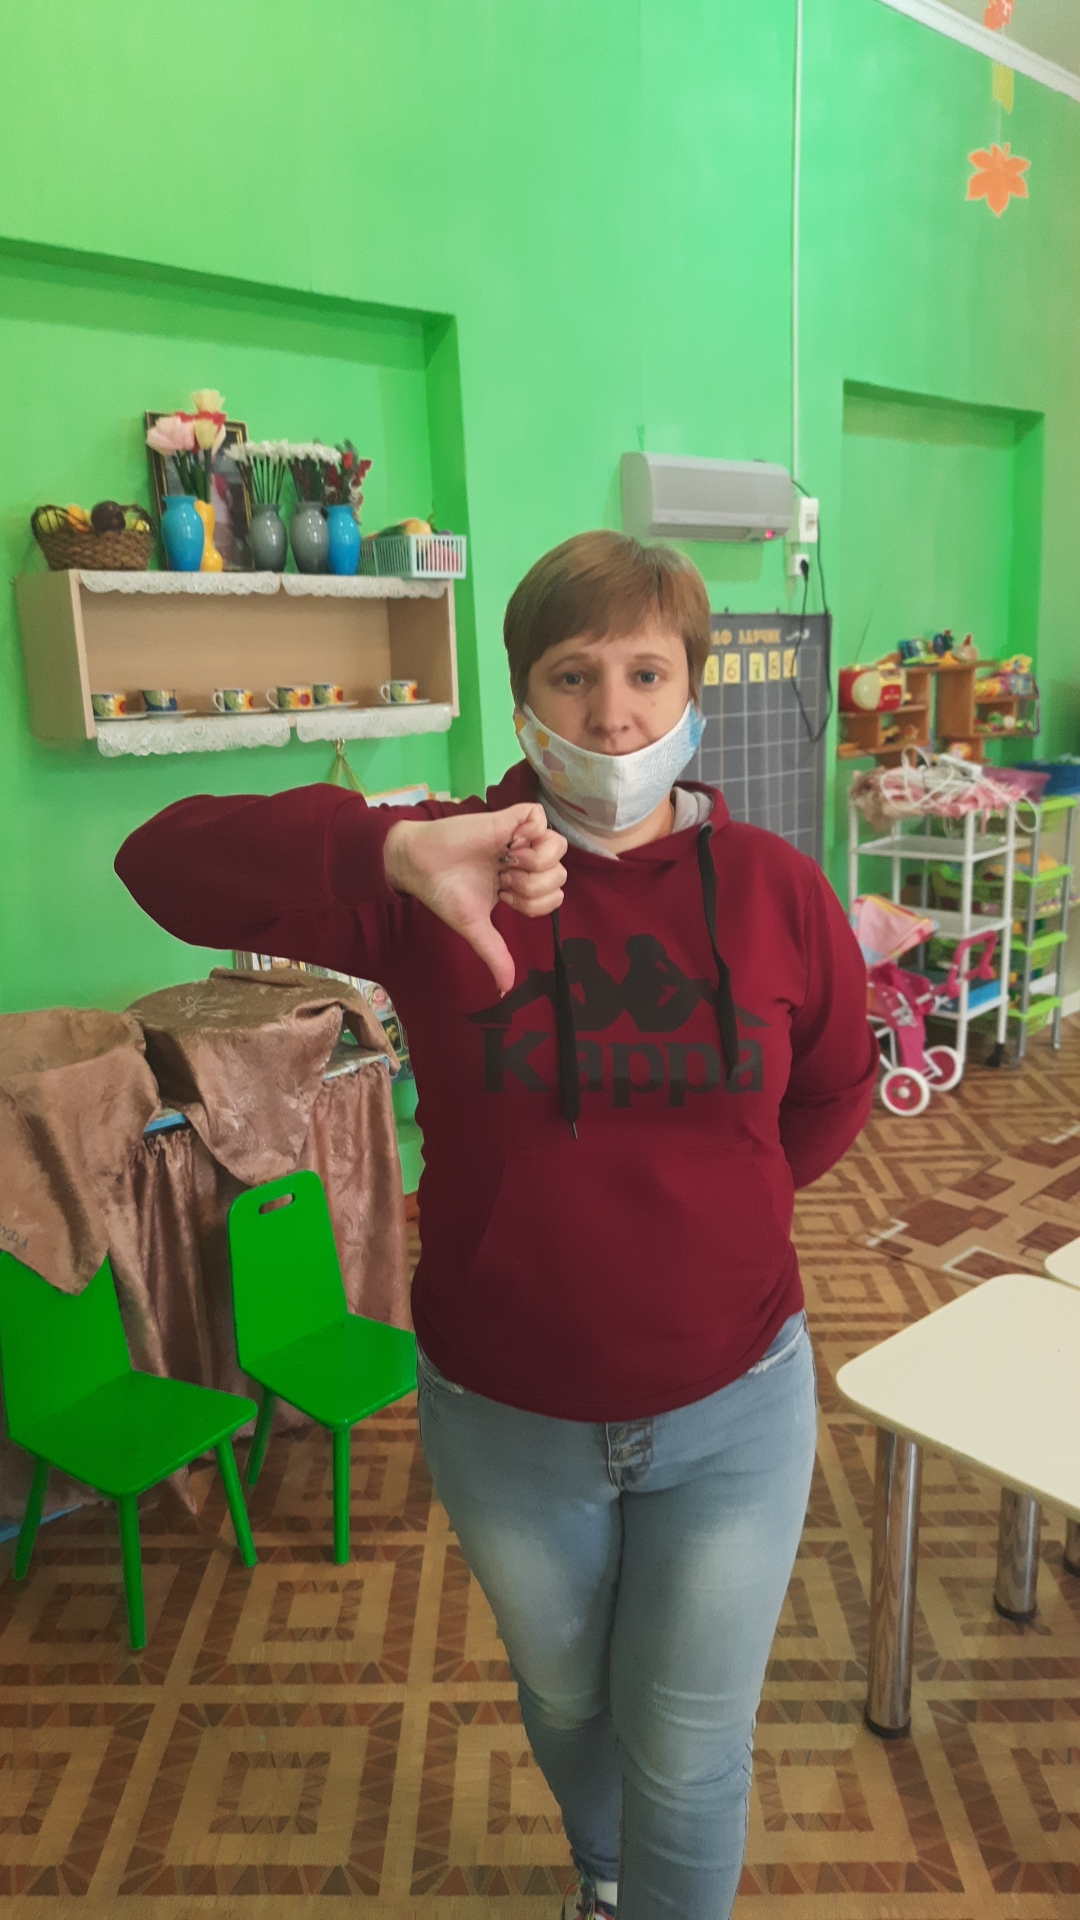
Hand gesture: dislike